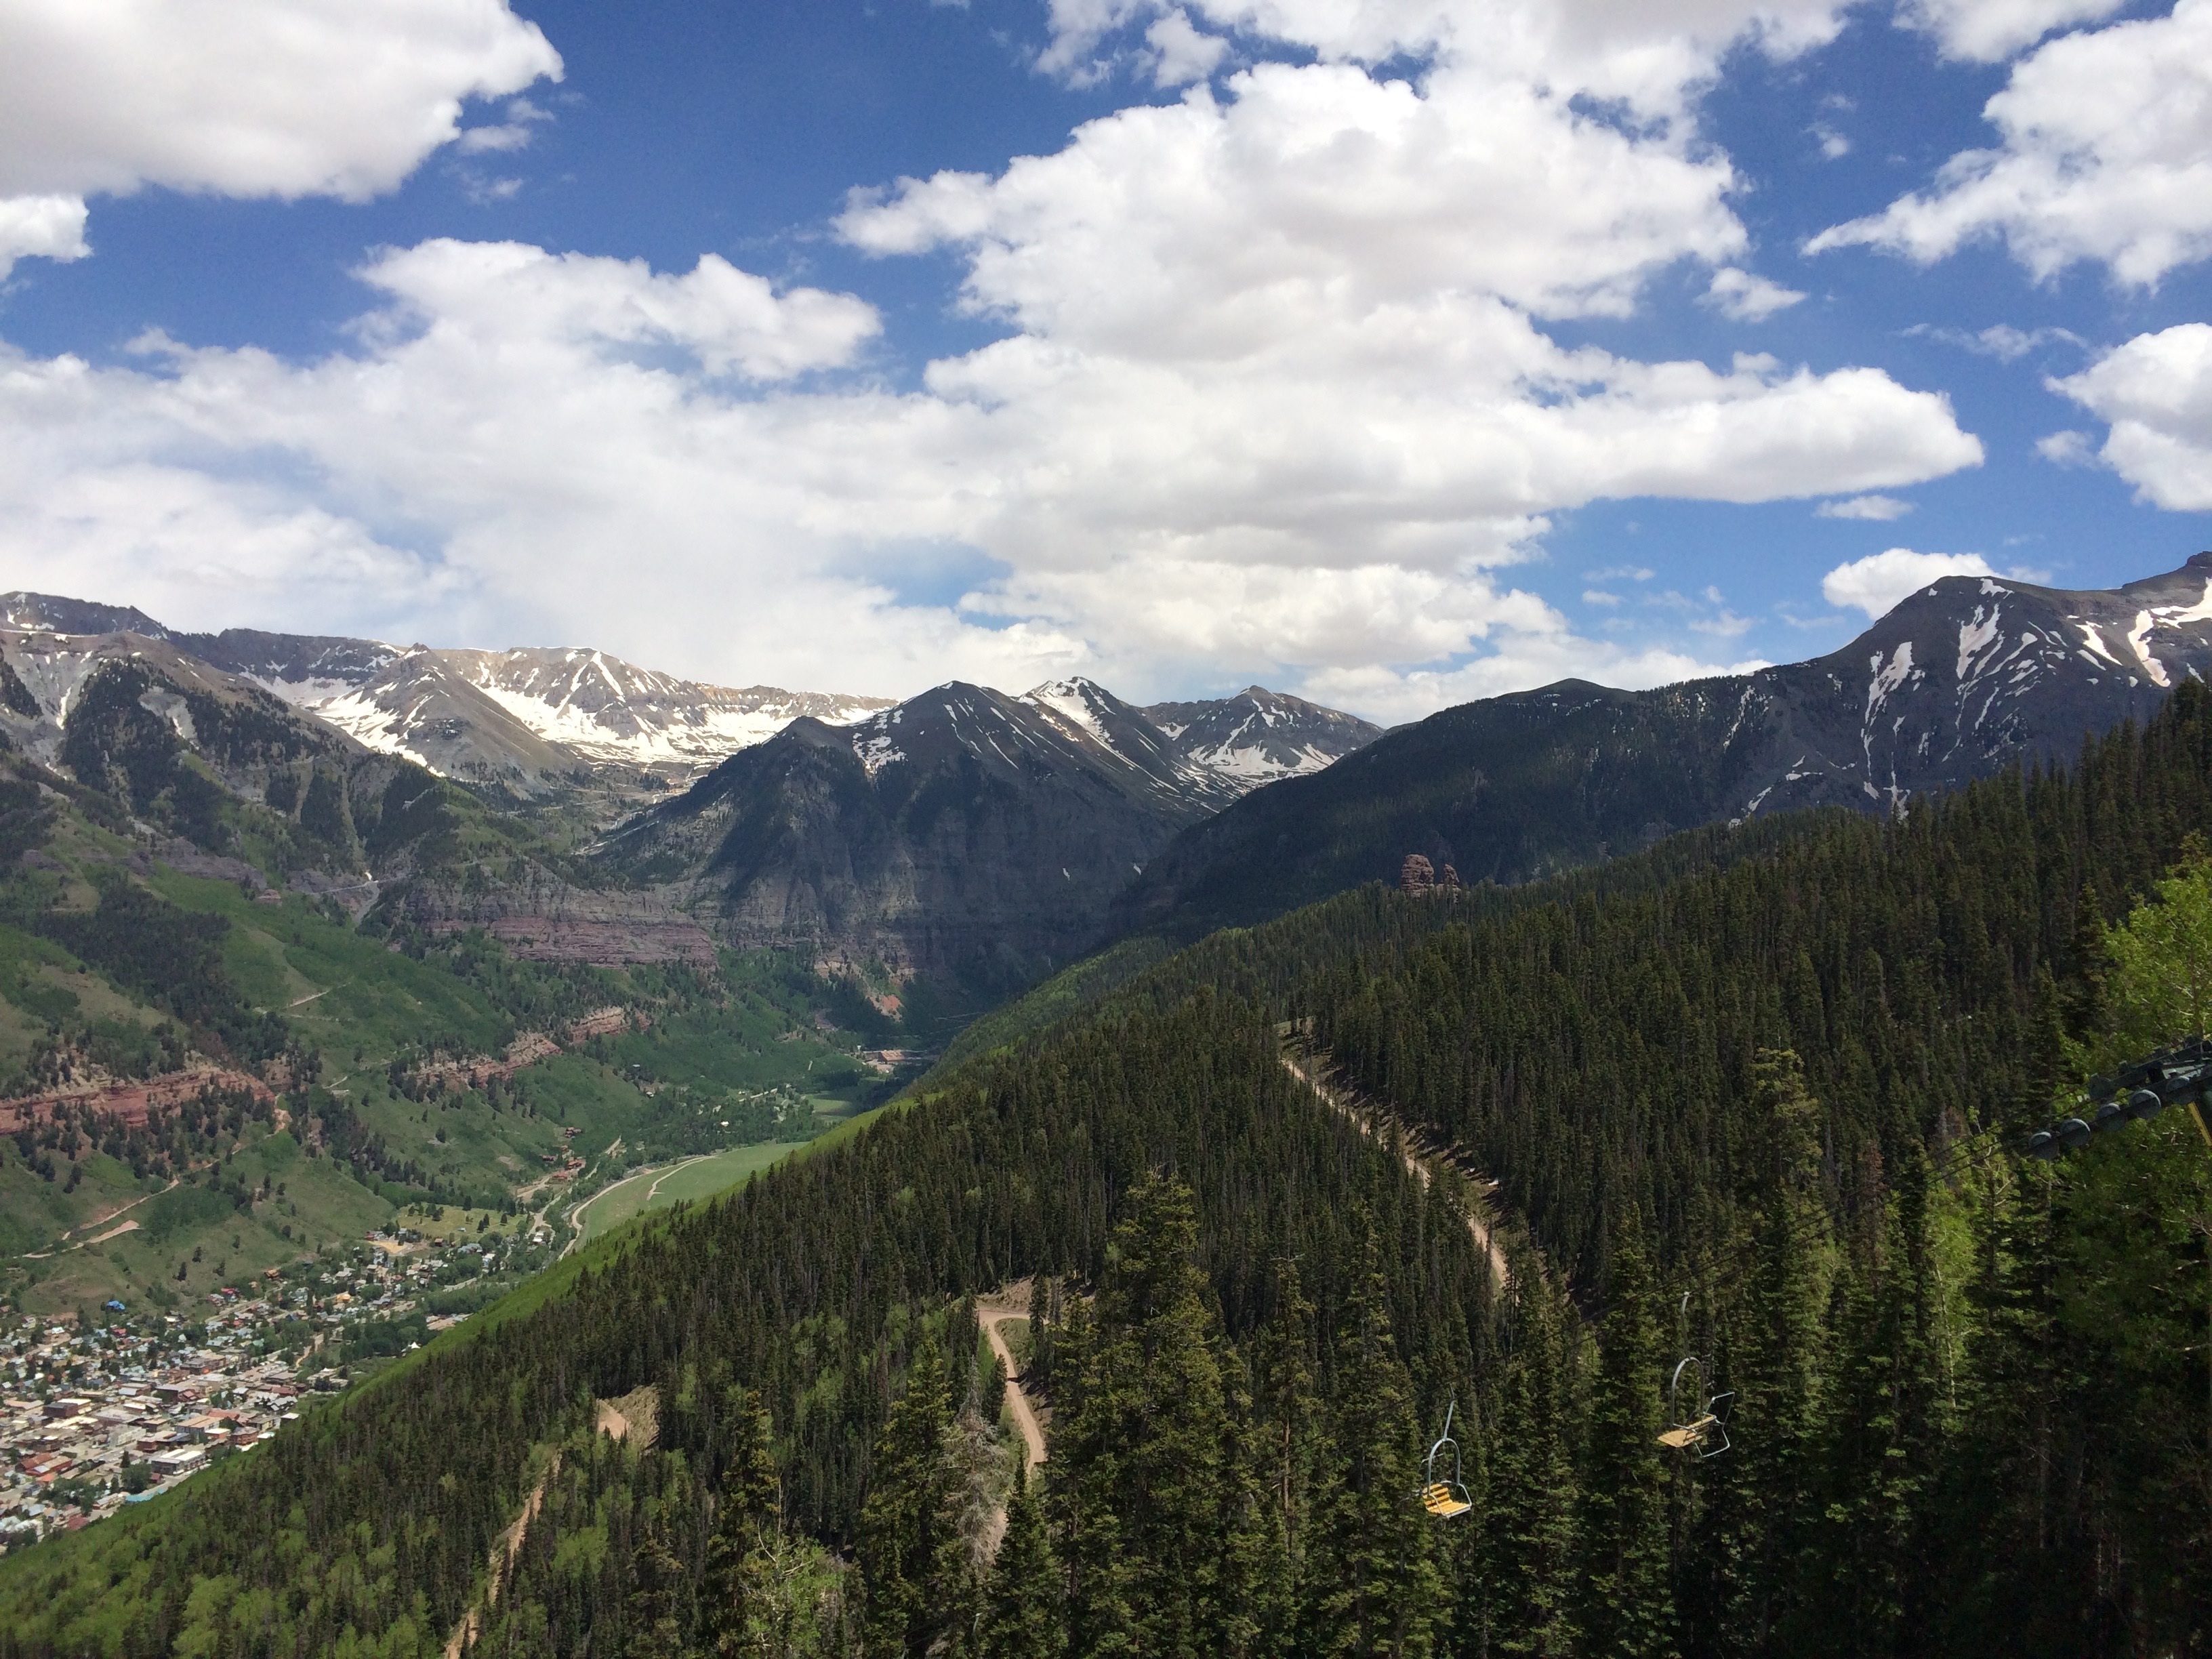
landscape, tree, nature, wilderness, walking, mountain, sky, meadow, cloudy, peak, valley, mountain range, village, environment, ridge, summit, trees, clouds, mountains, alps, plateau, fell, top, landform, mountain pass, nigh, geographical feature, mountainous landforms